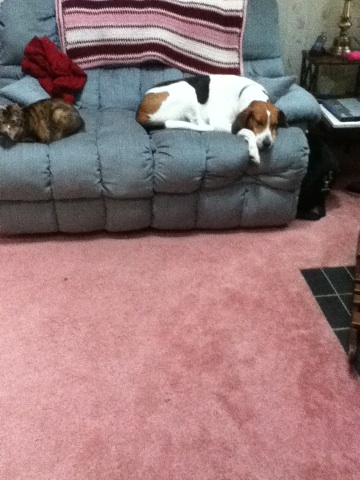Question: Can you see the two of them?  This is my third try.
Answer: yes